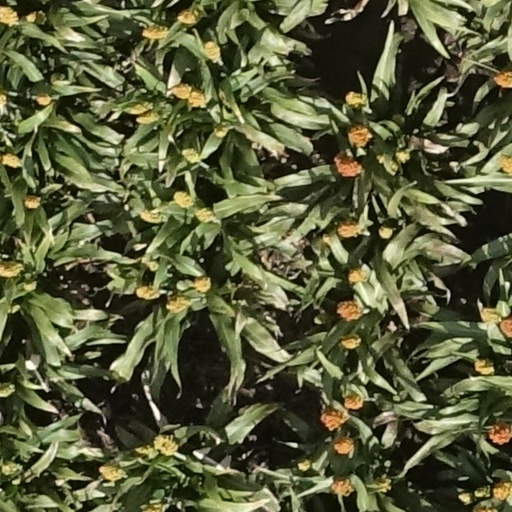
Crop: sorghum